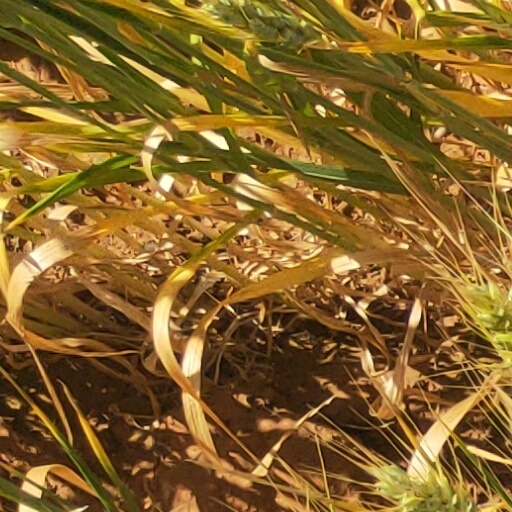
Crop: wheat